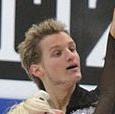
Age: 25